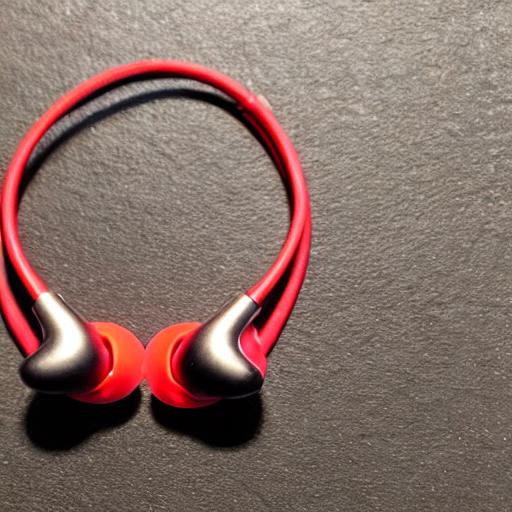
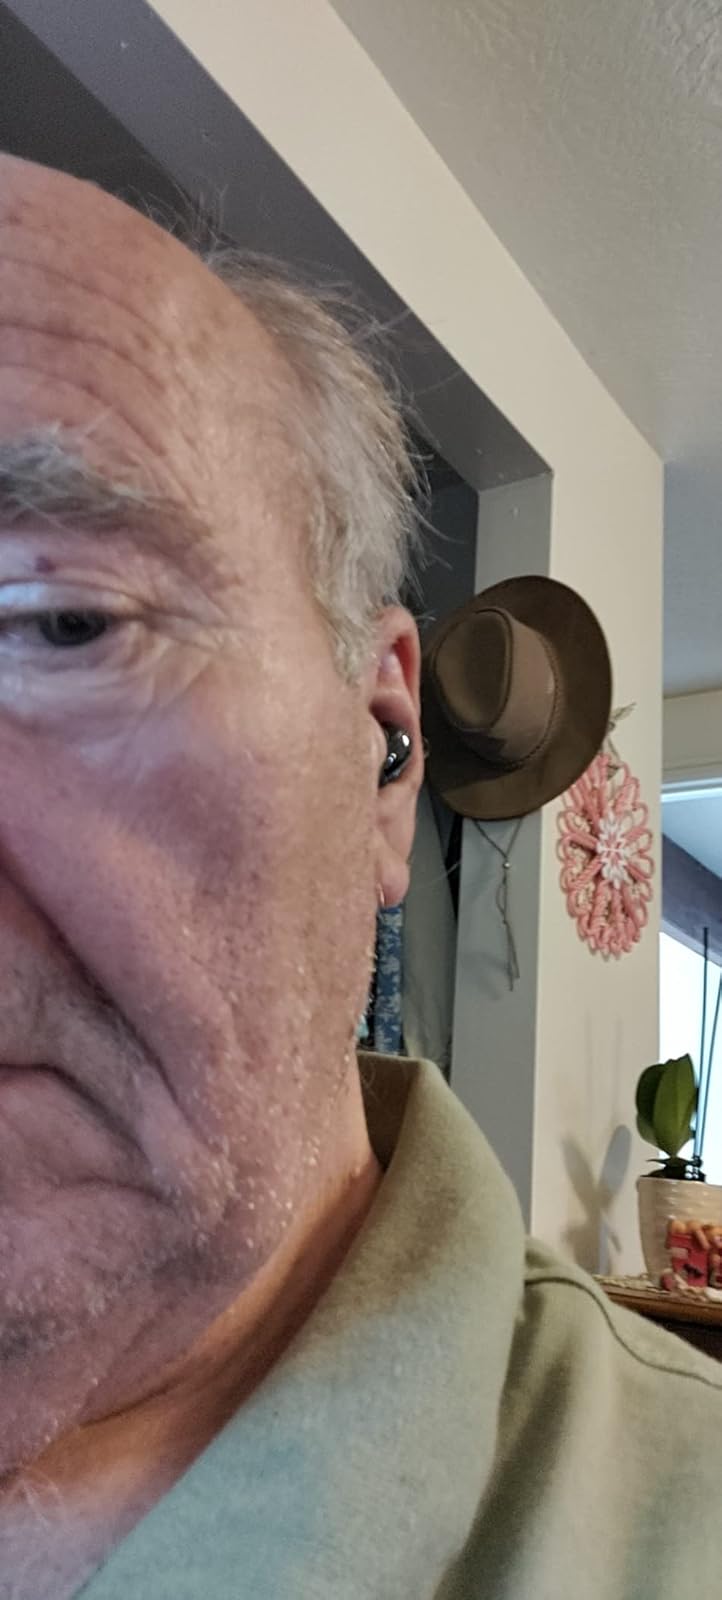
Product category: earbuds
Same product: no